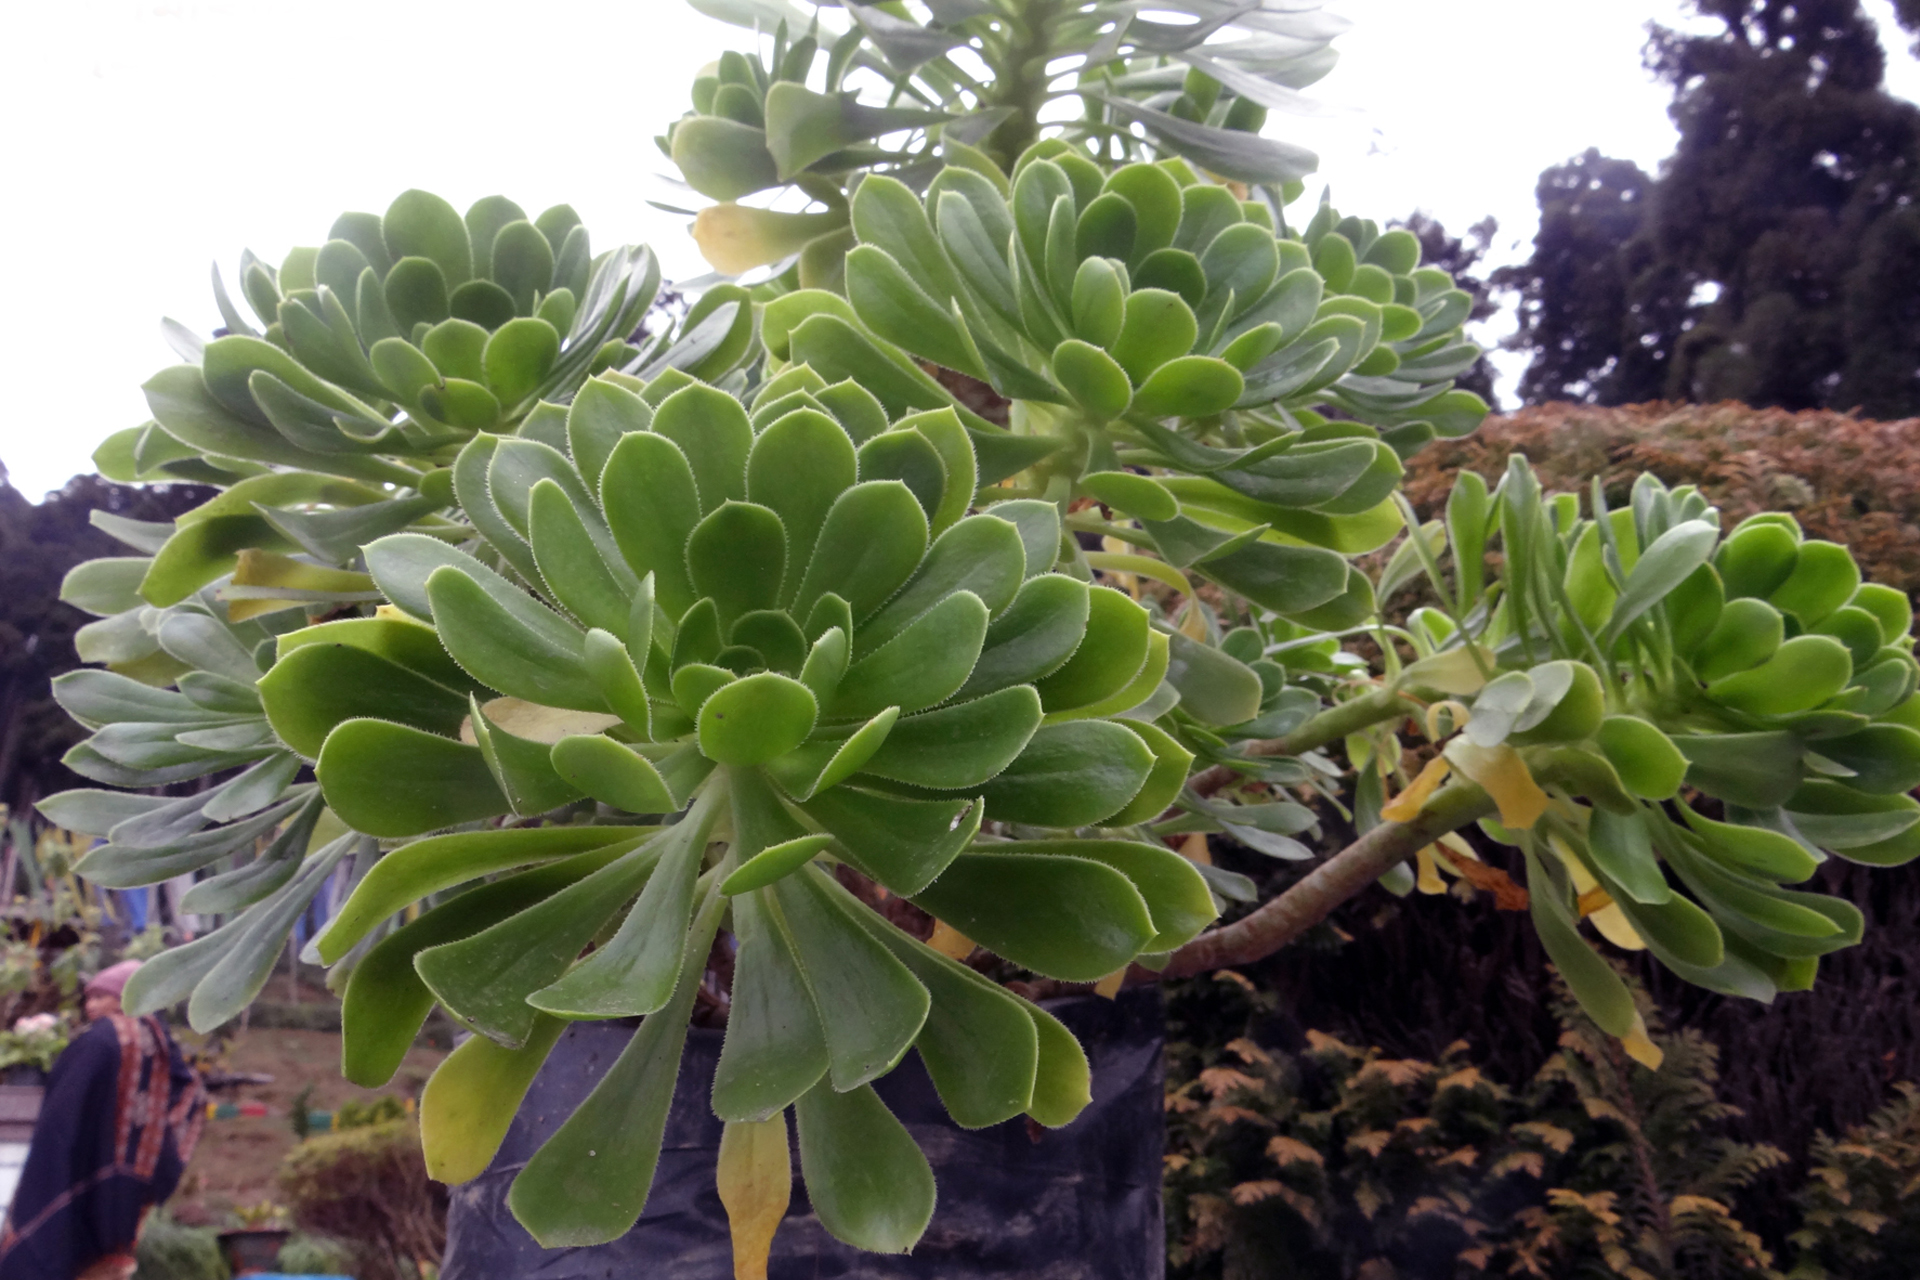
plant, flower, echeveria, stonecrop family, leaf, botany, white mexican rose, terrestrial plant, flowerpot, plant community, houseplant, flowering plant, succulent plant, Saxifragales